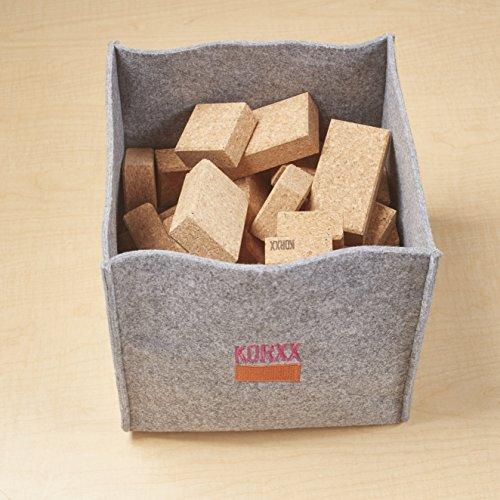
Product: ECR4Kids KORXX Eco-Blox with Storage Container - Cork Building Block Set for Kids (35-Piece Kit)
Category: Toys & Games | Building Toys | Stacking Blocks
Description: Kid's building blocks — children love playing and building with this unique cork block set.
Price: $27.35
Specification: Product Dimensions:         4.8 x 2.4 x 1.2 inches ; 4.57 pounds    |Shipping Weight: 5 pounds (View shipping rates and policies)|ASIN: B0792T5T77|Item model number: ELR-19247|    #1461    in Toy Stacking Block Sets